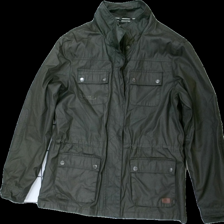
View: front
Type: Jacket
Category: Men
Brand: Not in the list
Brand text on label: south west
Colors: Green
Material: 83% cotton 17% acrylic
Cut: Regular
Size: L
Season: Spring
Damage location: middle right
Damage 2 location: middle left
Damage 3 location: middle right
Price range: 50-100
Recommended usage: Reuse
Description: grön jacka